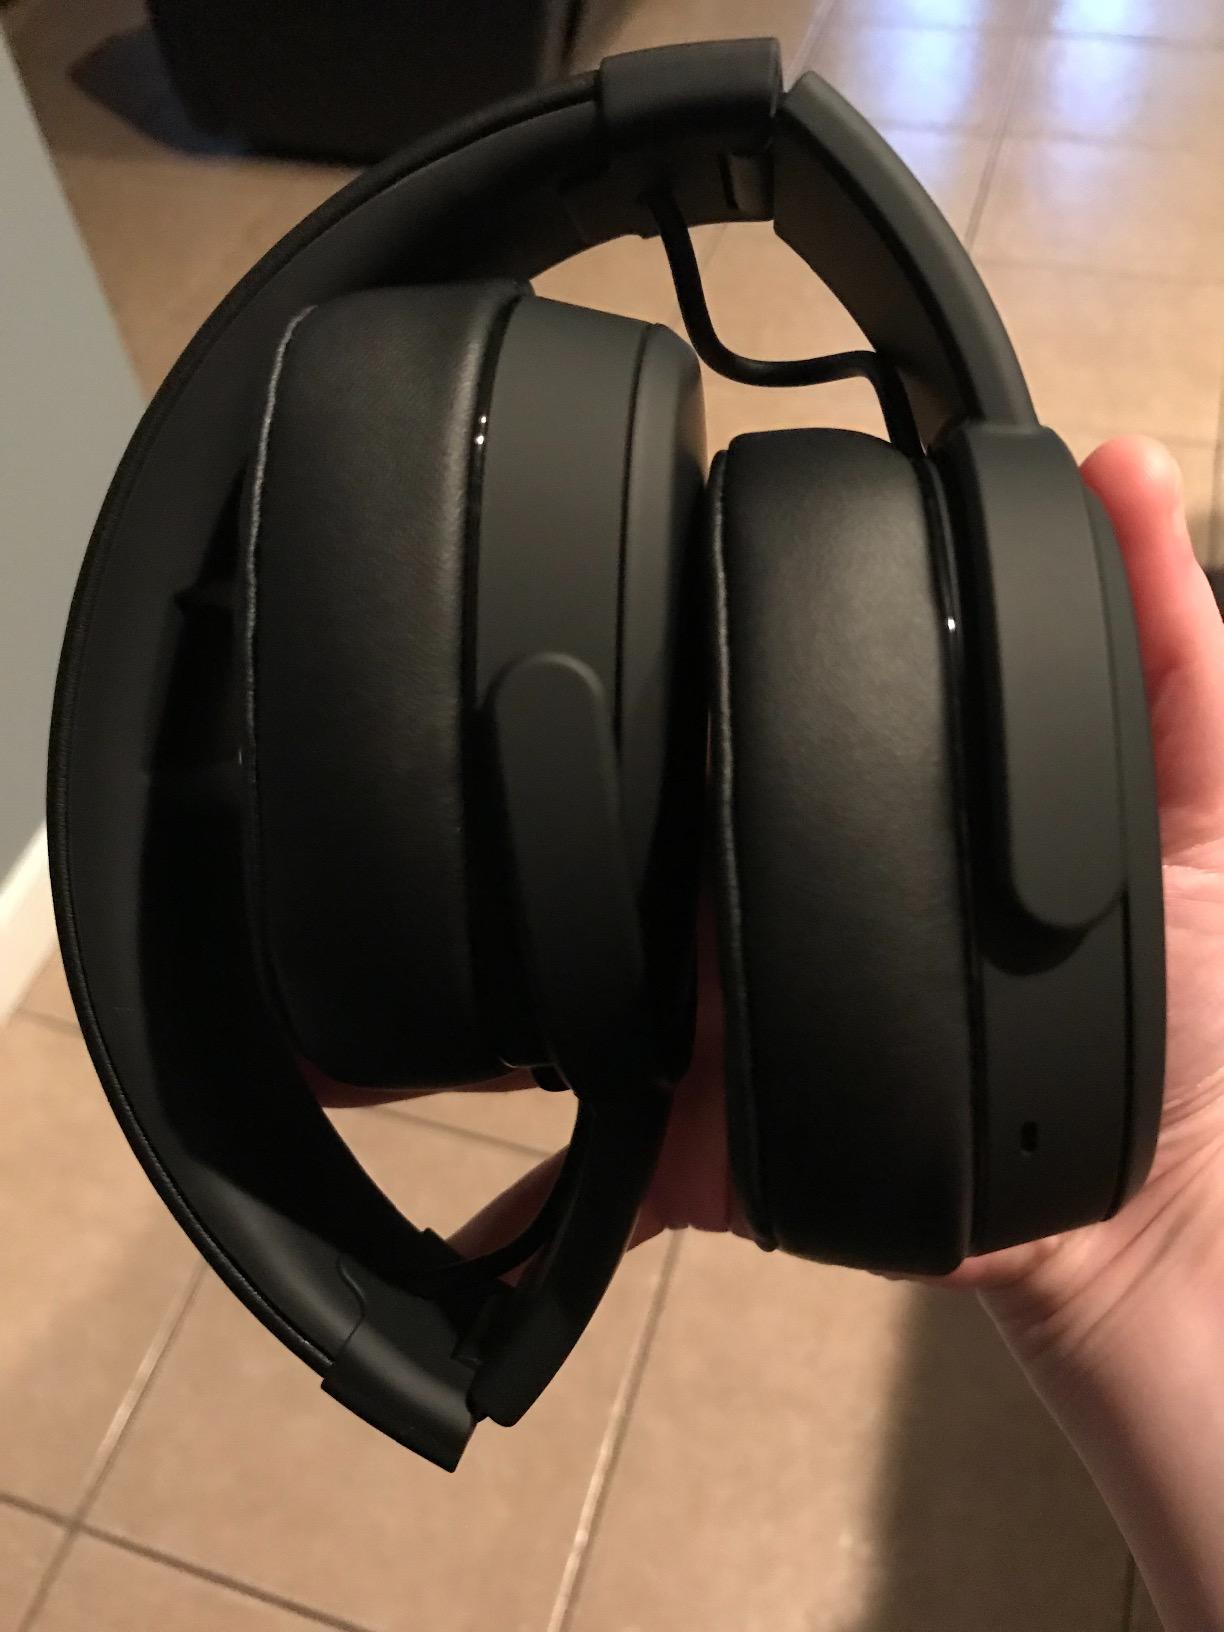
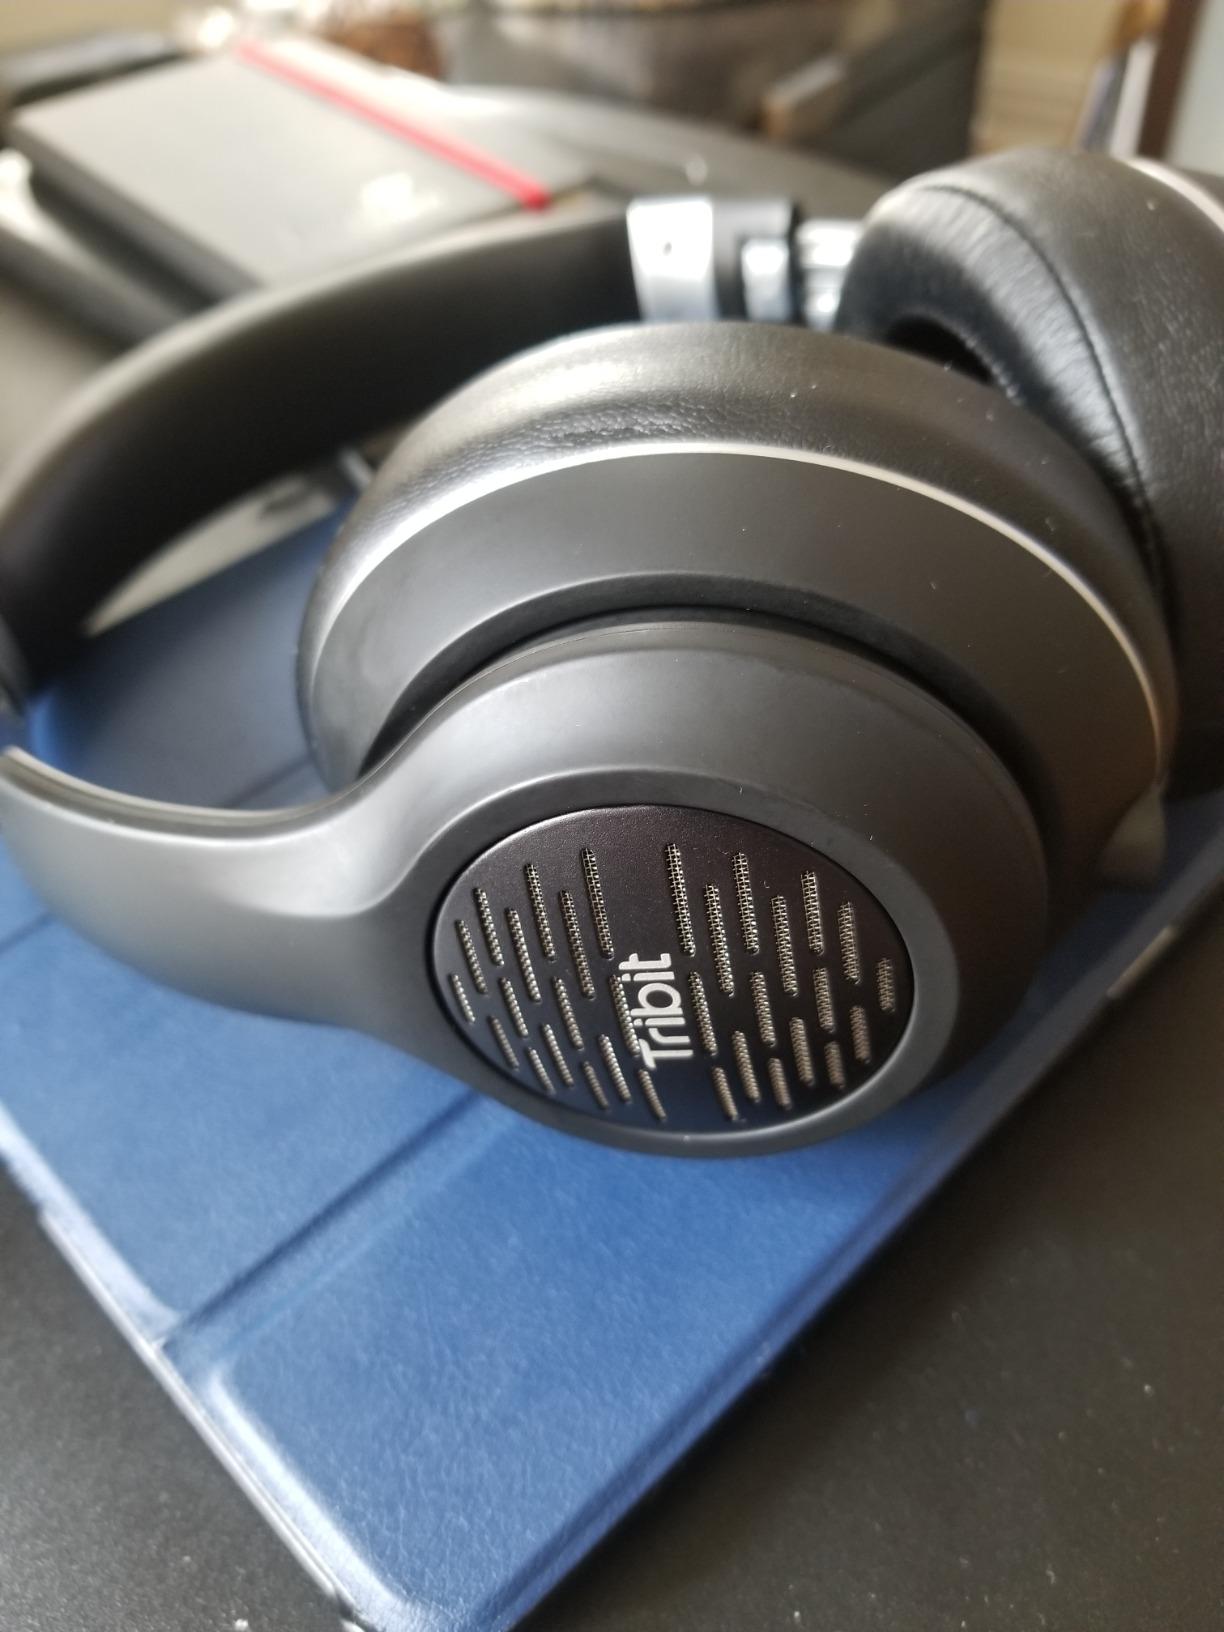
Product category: headphones
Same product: no